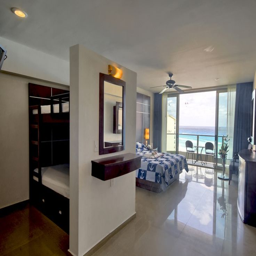
our accommodation sleeps up to five .